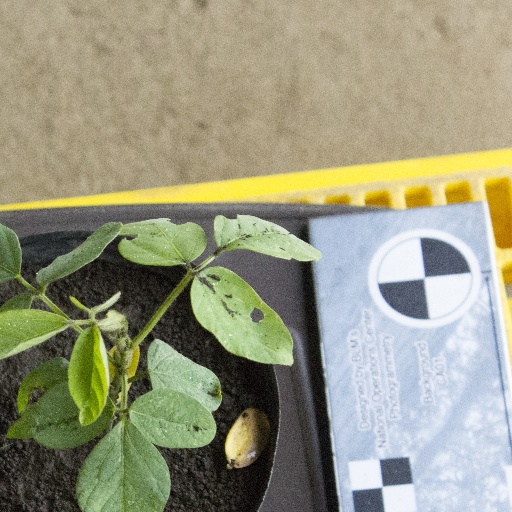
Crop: soybean